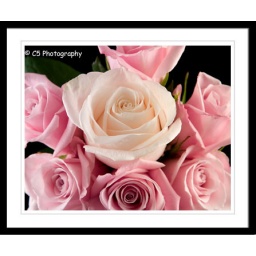
Six pink roses surrounding a single white rose. The viewis from almost above the arrangement of flowers.